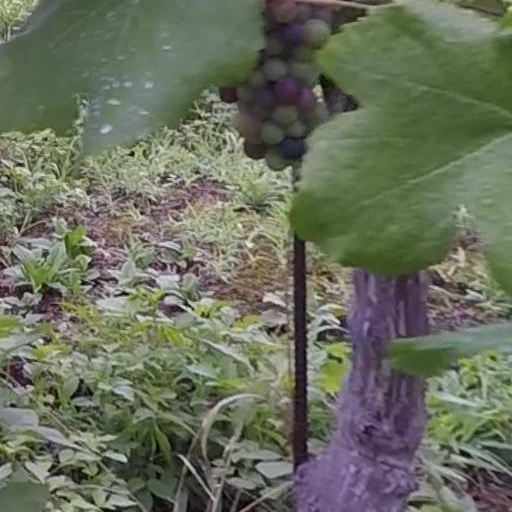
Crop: grape